Asado

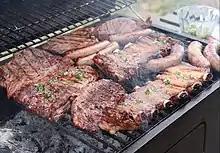
"Asado" done on a grill using firewood.

After appetizers, "costillas" or "asado de tira" (ribs) can be served. Next comes "vacío" (flank steak), "matambre" and possibly chicken and "" (goatling). Dishes such as "pamplona", pork, and Patagonian lamb are becoming more frequent, particularly in restaurants. An "asado" also includes bread, a simple mixed salad of, for instance, lettuce, tomato, and onions, or it could be accompanied with "verdurajo" (grilled vegetables), a mixture made of potatoes, corn, onion, and eggplant cooked on the grill and seasoned with olive oil and salt. Beer, wine, soft drink, and other beverages are common. Dessert is usually fresh fruit.